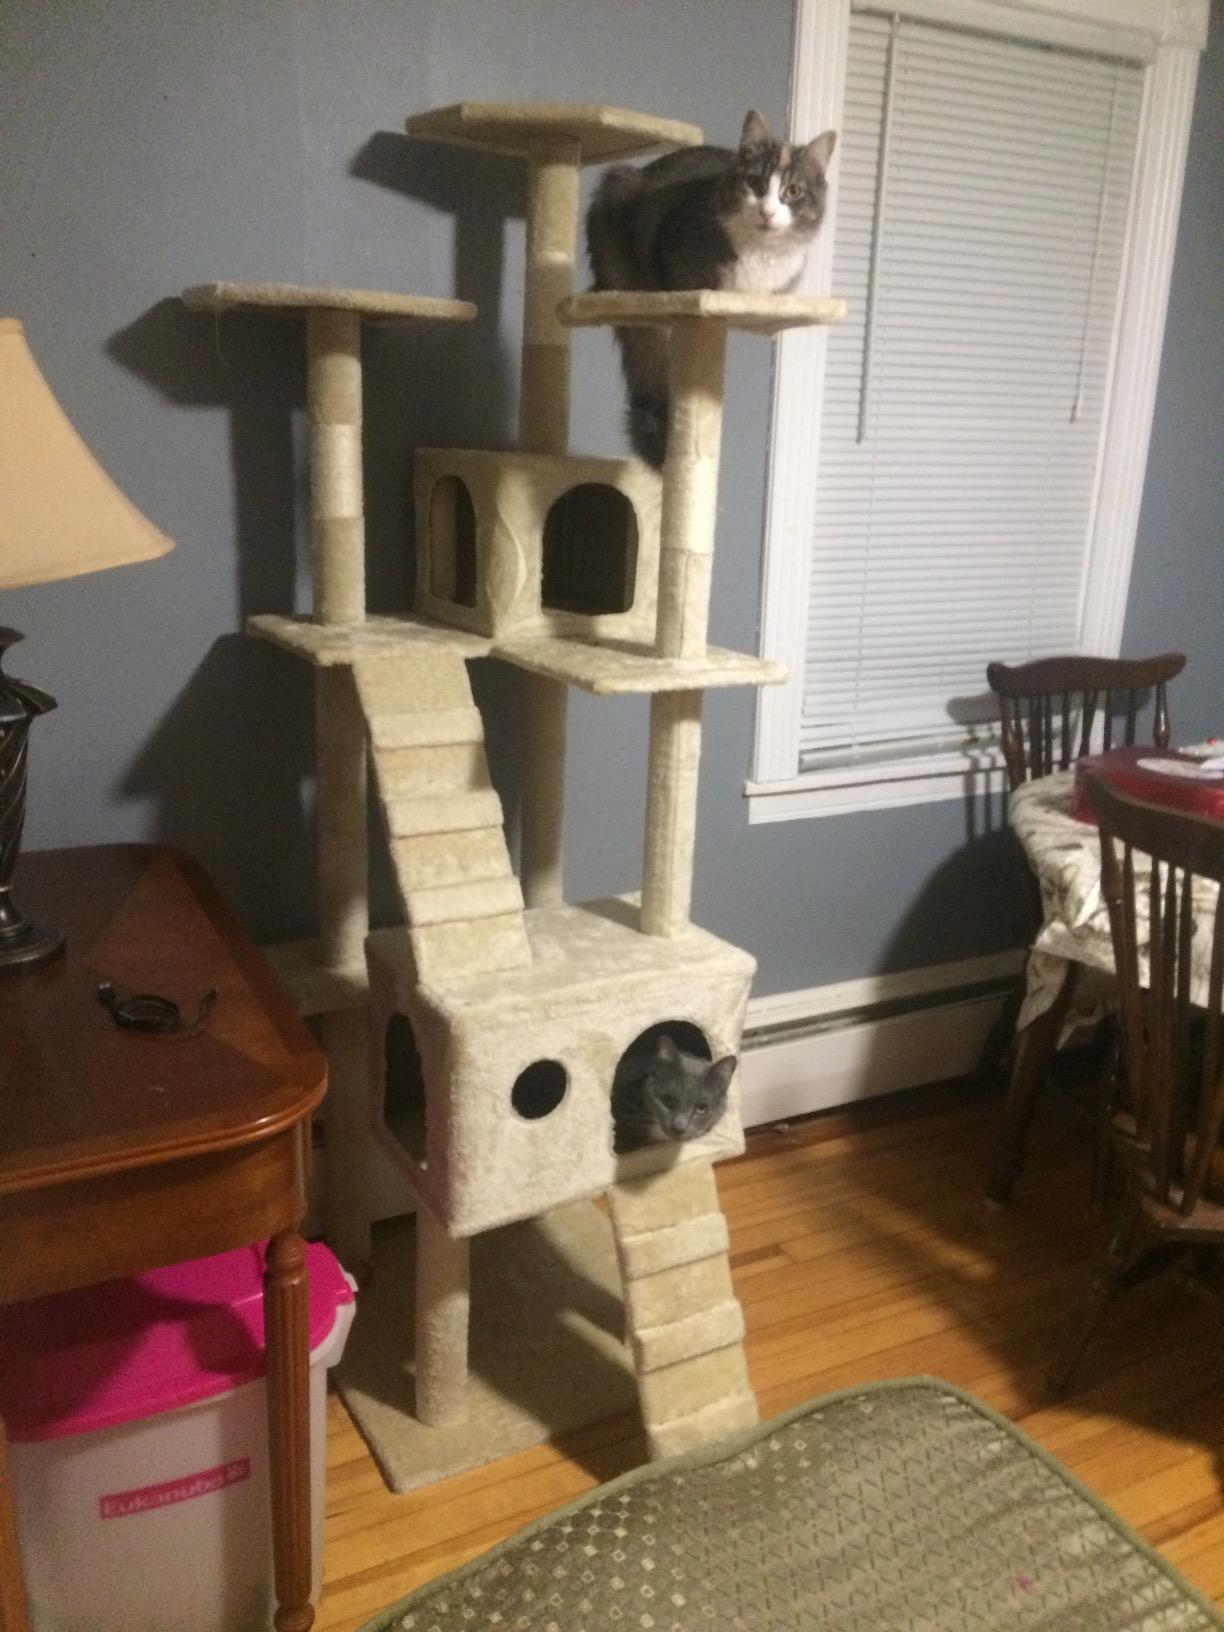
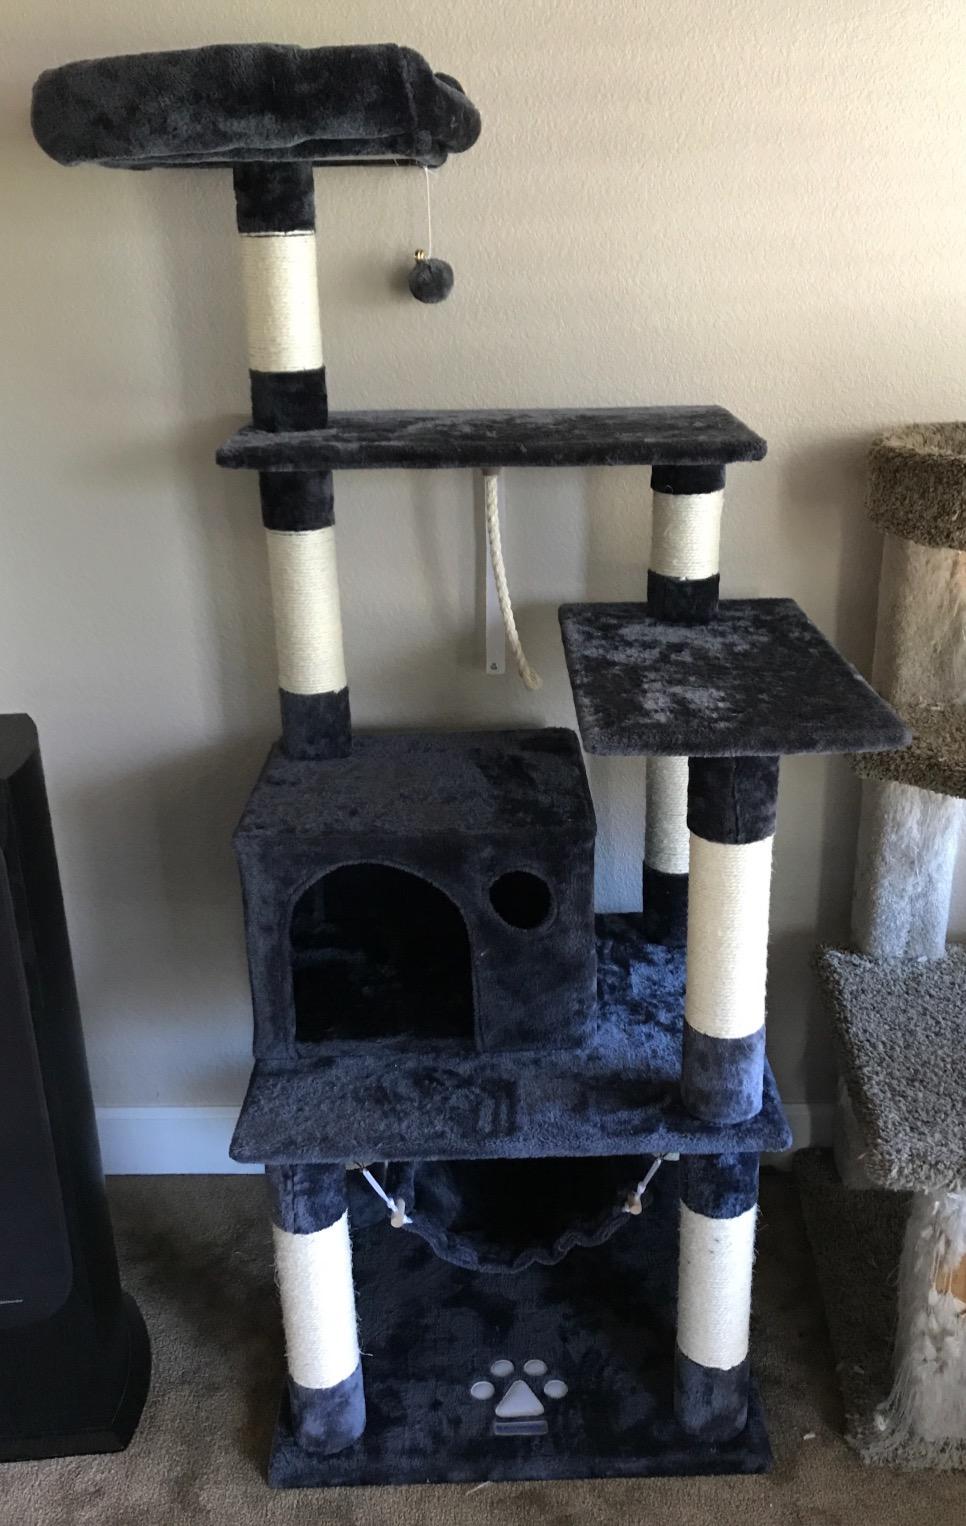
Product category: items_cat tree
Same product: no